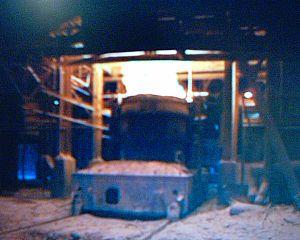
La Société métallurgique de Normandie était une entreprise bas-normande lancée en 1917 et fermée en 1993, dont le siège social était à Mondeville, mais principalement située sur la commune de Colombelles, dans l'agglomération de Caen.